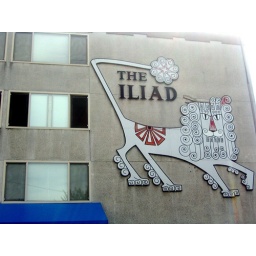
amazing sign up on capital hill in seattle.